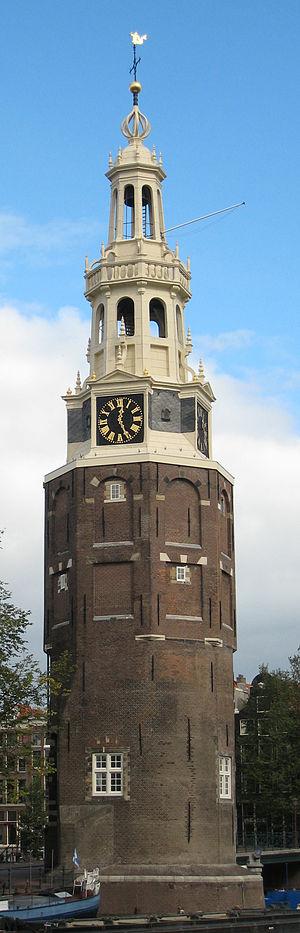
Hendrick de Keyser I, ou Henri de Keyser, ou encore dit Hendrick de Keyser l'Ancien est un architecte et sculpteur néerlandais. Il est considéré comme l'un des plus grands architectes du siècle d'or néerlandais. Son travail influencé par le style maniériste de l'époque marque un sommet de la Renaissance hollandaise.
La Montelbaanstoren est une tour d'Amsterdam aux Pays-Bas, situé à l'est de la vieille ville, à l'angle de deux canaux : l'Oudeschans et le Waalseilandsgracht.